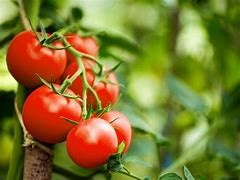
Label: tomato